Nintendo Mini Classics

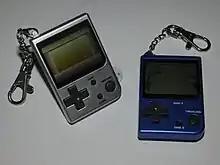
"Super Mario Bros" and "Parachute" models

Nintendo Mini Classics are a series of small LCD games licensed by Nintendo in 1998. Most games in the series are reissues of Game & Watch titles, but the series does include titles that were not from the original Game & Watch line, like "Spider-Man", "Carrera" and "Yu-Gi-Oh!".